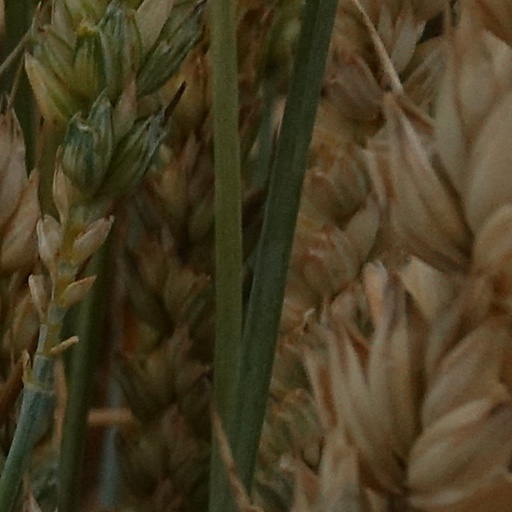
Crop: wheat